Joachim Frederick, Elector of Brandenburg

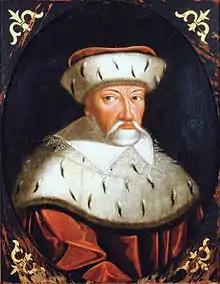
Joachim Frederick, Elector of Brandenburg, portrait by Johann Bussemacher

Joachim Frederick (27 January 1546 – 18 July 1608), of the House of Hohenzollern, was Prince-elector of the Margraviate of Brandenburg from 1598 until his death.